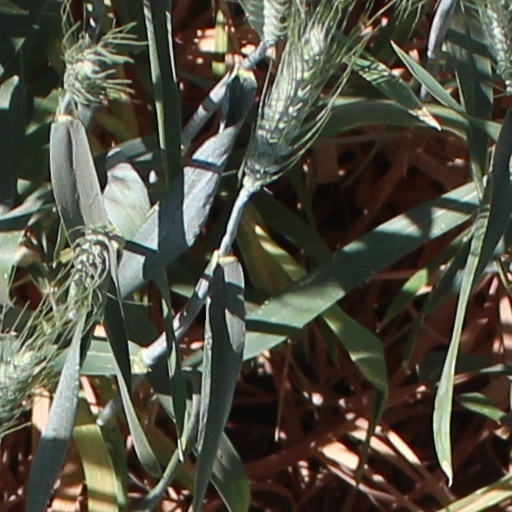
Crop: wheat